Priyanka Dutt

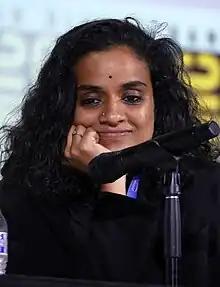
Priyanka at San Diego Comic-Con in 2023

Priyanka Dutt Chalasani (born 19 December 1984) is an Indian film producer known for her work in Telugu cinema. She is the daughter of C. Ashwini Dutt, a well known Indian film producer and the founder of Vyjayanthi Movies.